Sittanavasal Cave

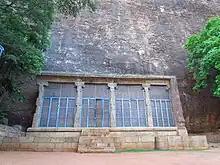
Sittanvasal Cave temple

While the Sittanavasal village is dated from 1st century BC to 10th century AD when Jainism flourished here, the Temple-cave was initially dated to Pallava King Mahendravarman I (580–630 AD) prior to his conversion from Jainism to Hinduism as a Shaivite. However, an inscription attributes its renovation to a Pandyan king probably Maran Sendan (654–670 AD) or Arikesari Maravarman (670–700 AD). The Śramaṇa beds on the hill top is attributed to the Jain era pilgrimage centre which lasted till the 9th century AD. However, in the Pudukkottai region, where the monuments are located, there are many archaeological finds of the megalithic burial sites from much earlier.